St. Joseph's Hospital, Jerusalem

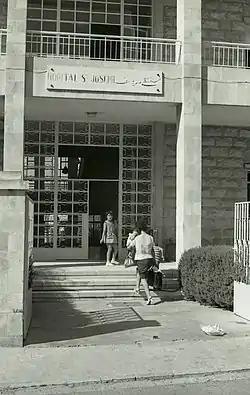
Entrance to the hospital in 1967

The hospital is part of the East Jerusalem Hospitals Network, which is part of the Palestinian health care system in East Jerusalem and the West Bank. The hospital also occasionally treats patients from the Gaza strip.